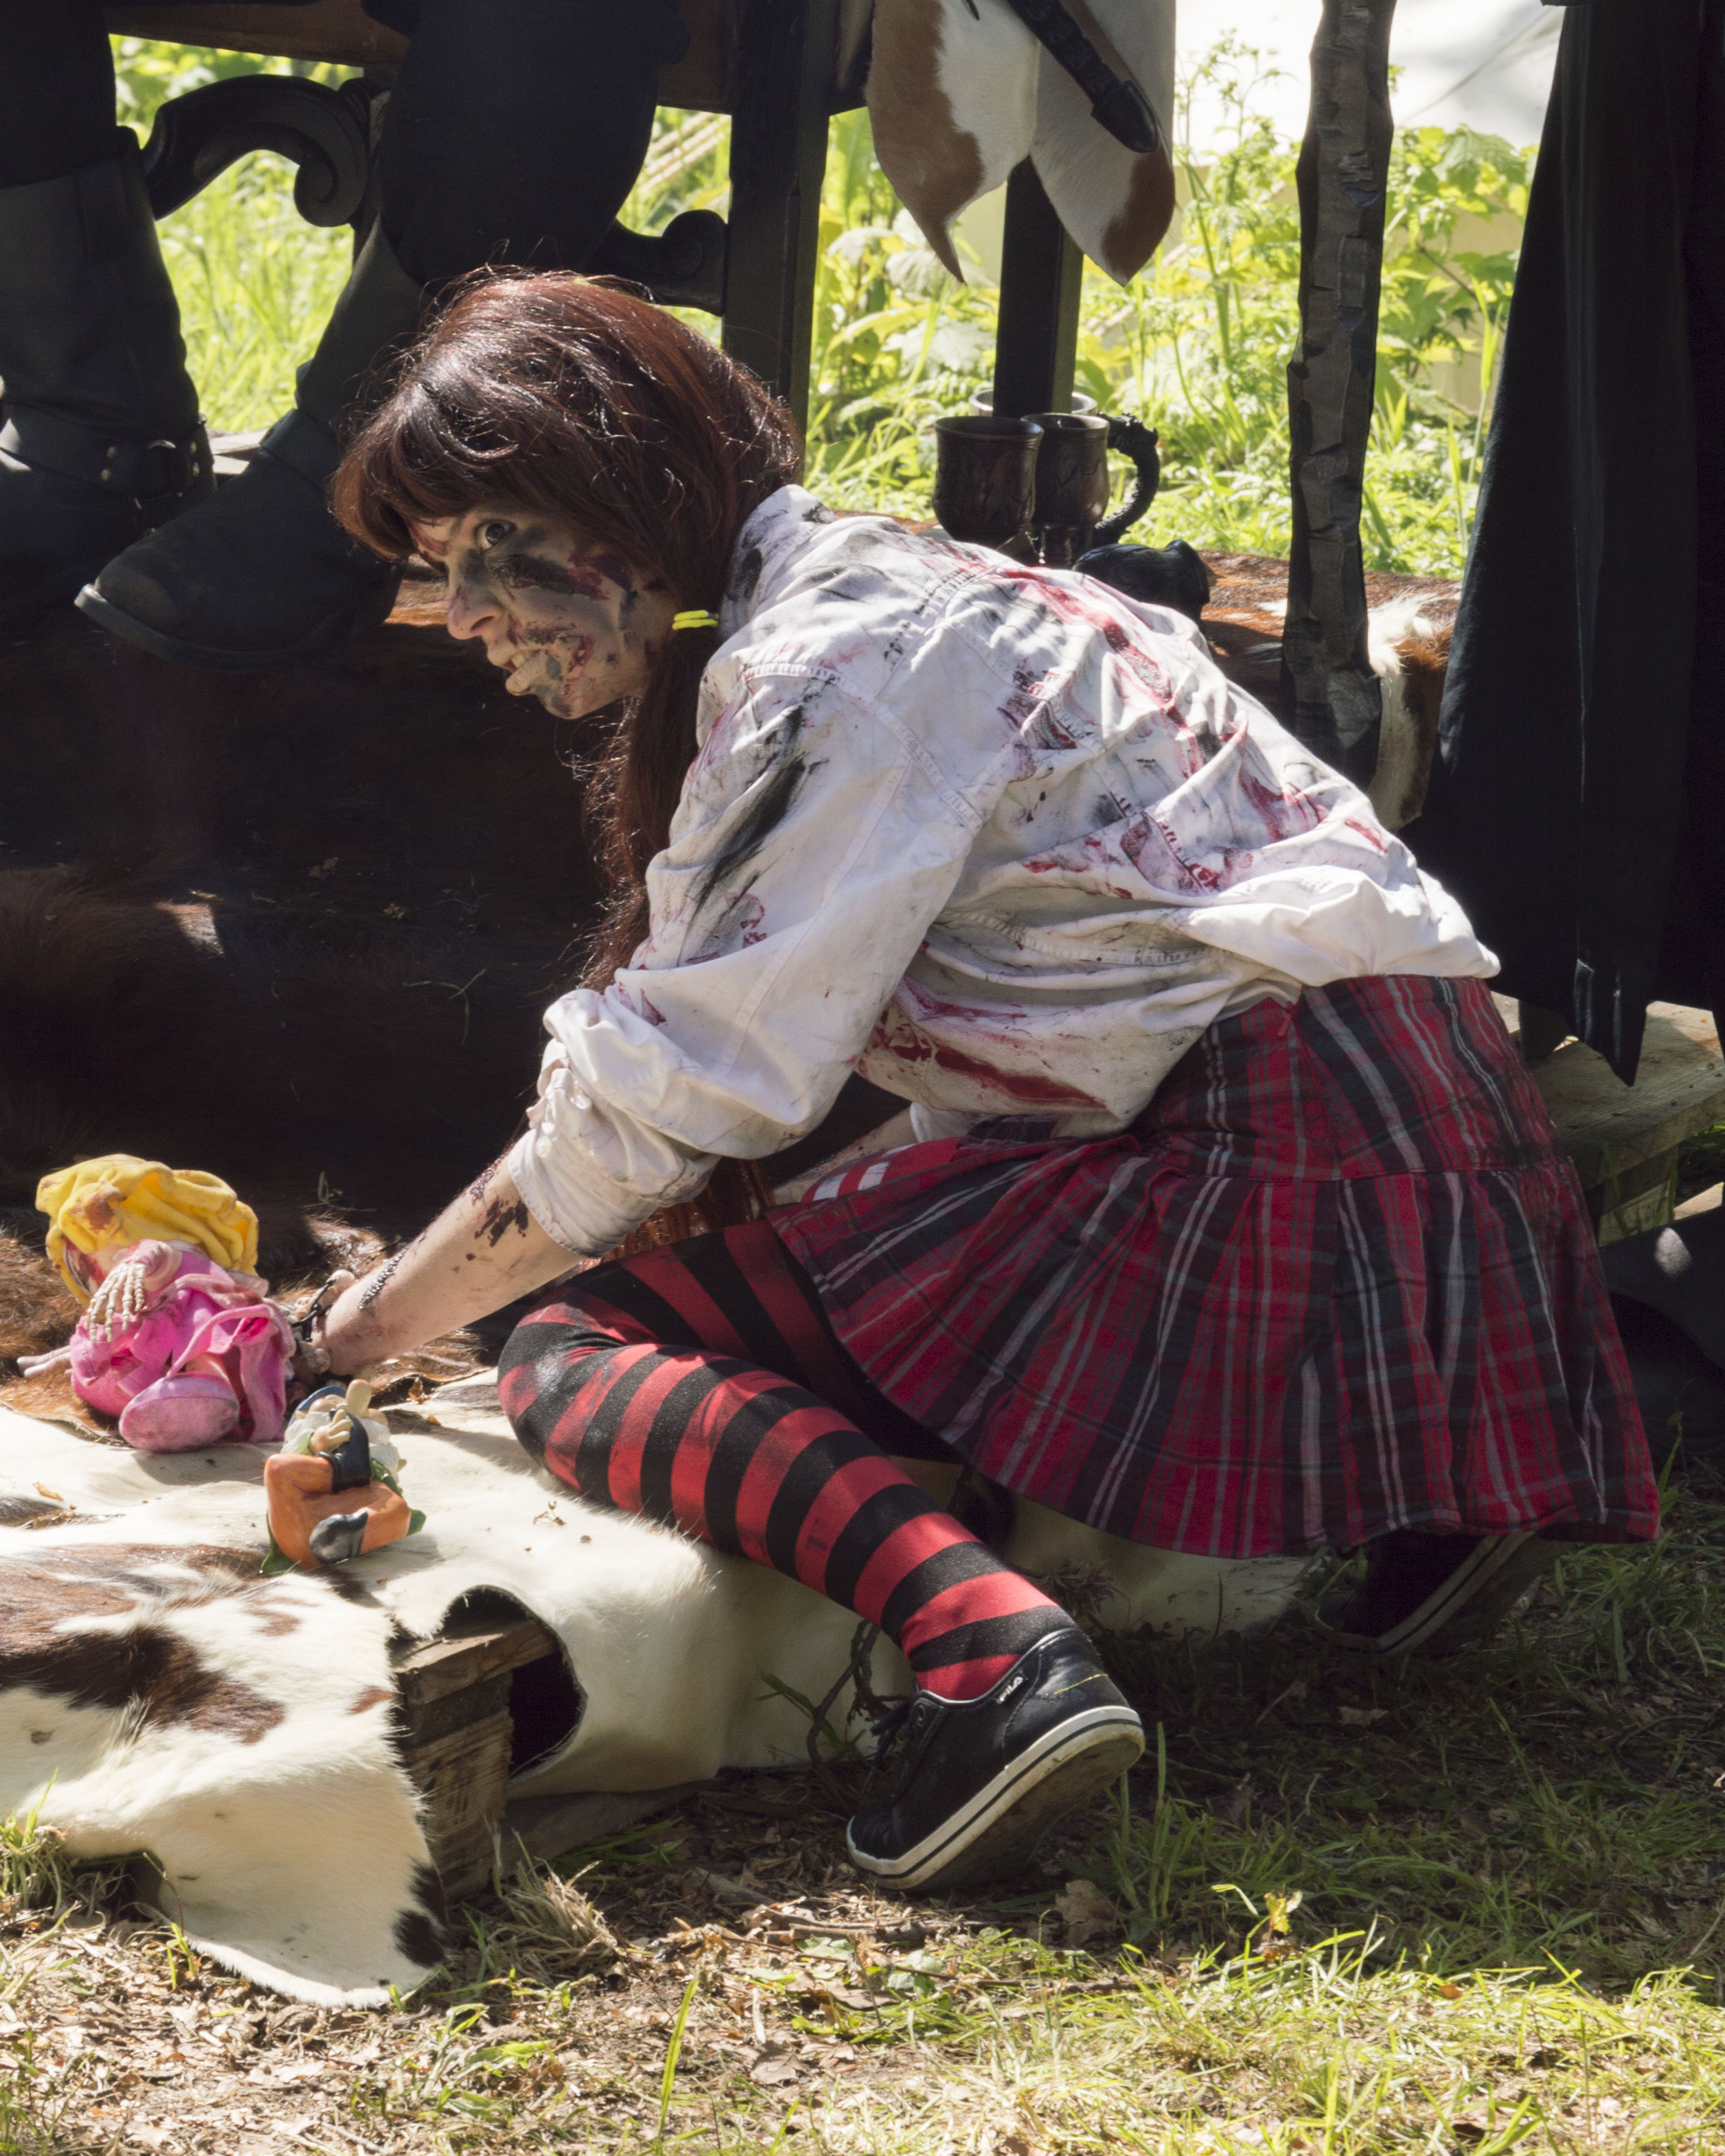
outdoor, people, photography, van, photo, spring, color, nikon, clothing, cosplay, holland, festival, nederland, netherlands, de, fun, dutch, outdoorphotography, picture, photograph, fotos, foto, fotografie, pd, event, tradition, costume, kasteel, middle ages, paulvandevelde, pdvandevelde, padagudaloma, dordrecht, nederlandinfotos, eventphotography, evenementenfotografie, pvdvfotografie, pdvandeveldedordrecht, nederlandsefotografie, dutchphotogaraphy, totallydutch, fotografienederland, hollandsefotografie, fotografieholland, velde, haarzuilens, dehaar, elfia, eff, kasteeldehaar, elffantasyfair, elfiahaarzuilens, elfia2014, eff2014, zoooombie